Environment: real
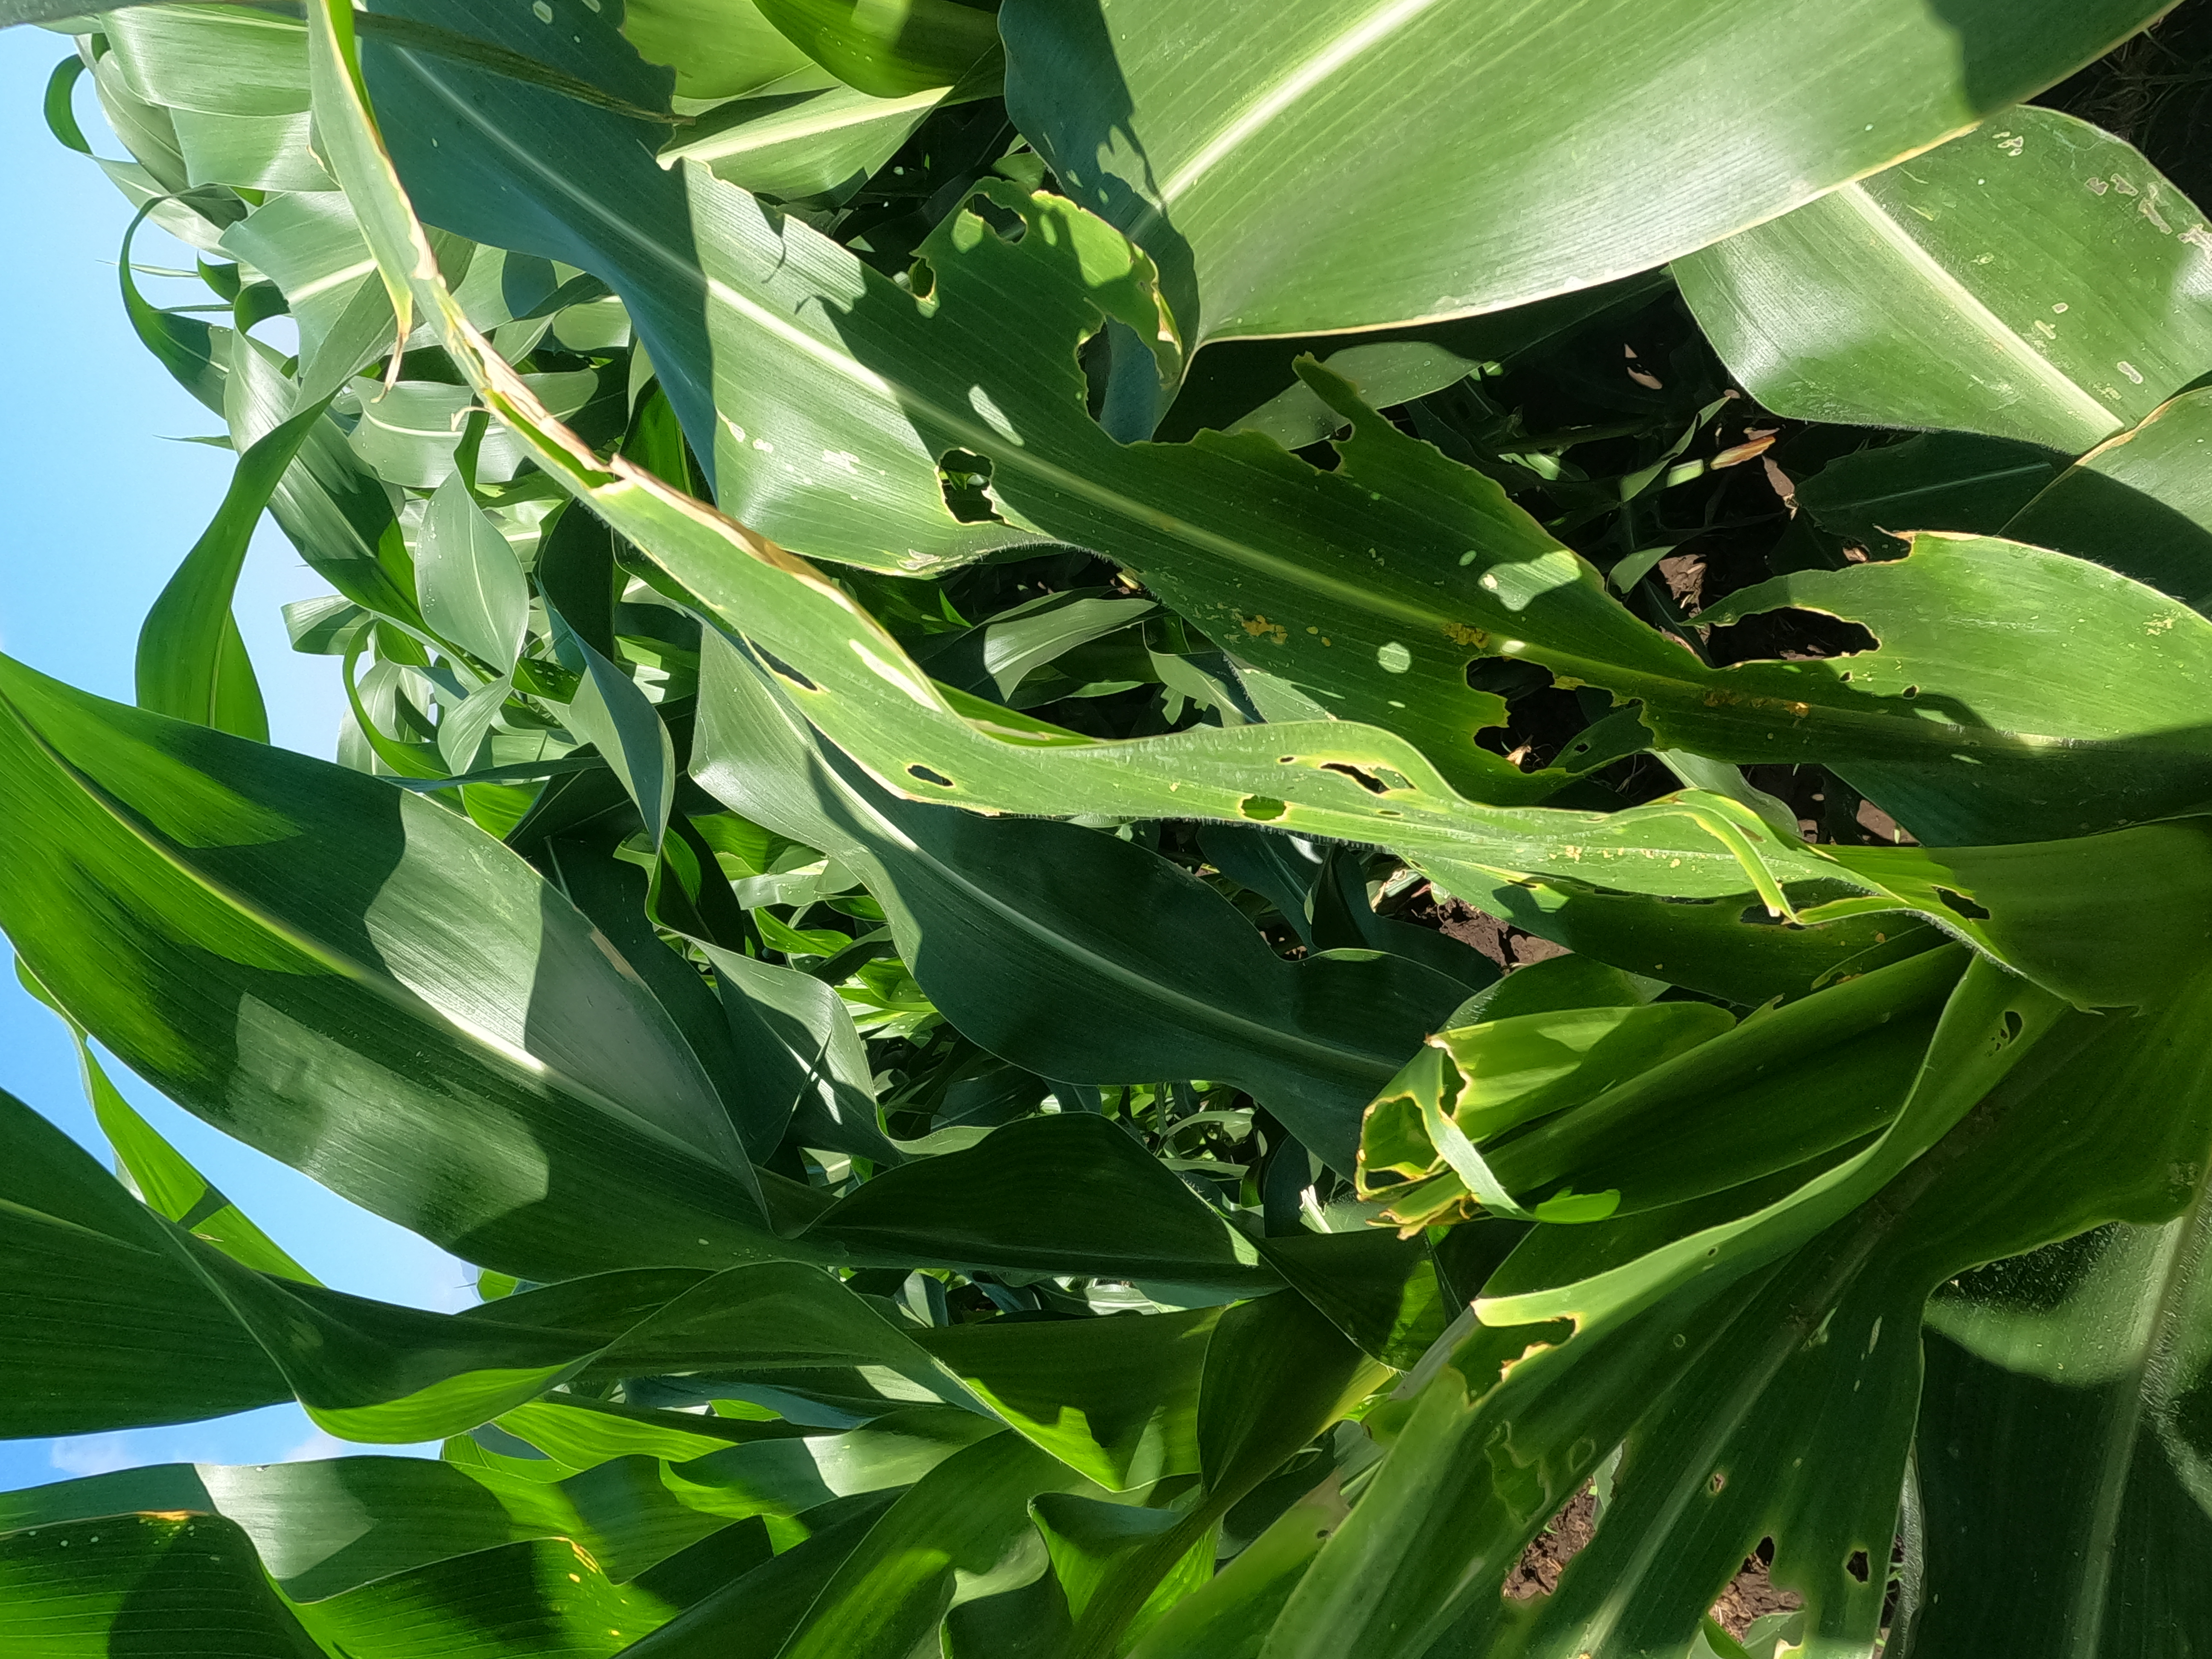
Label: fall_armyworm